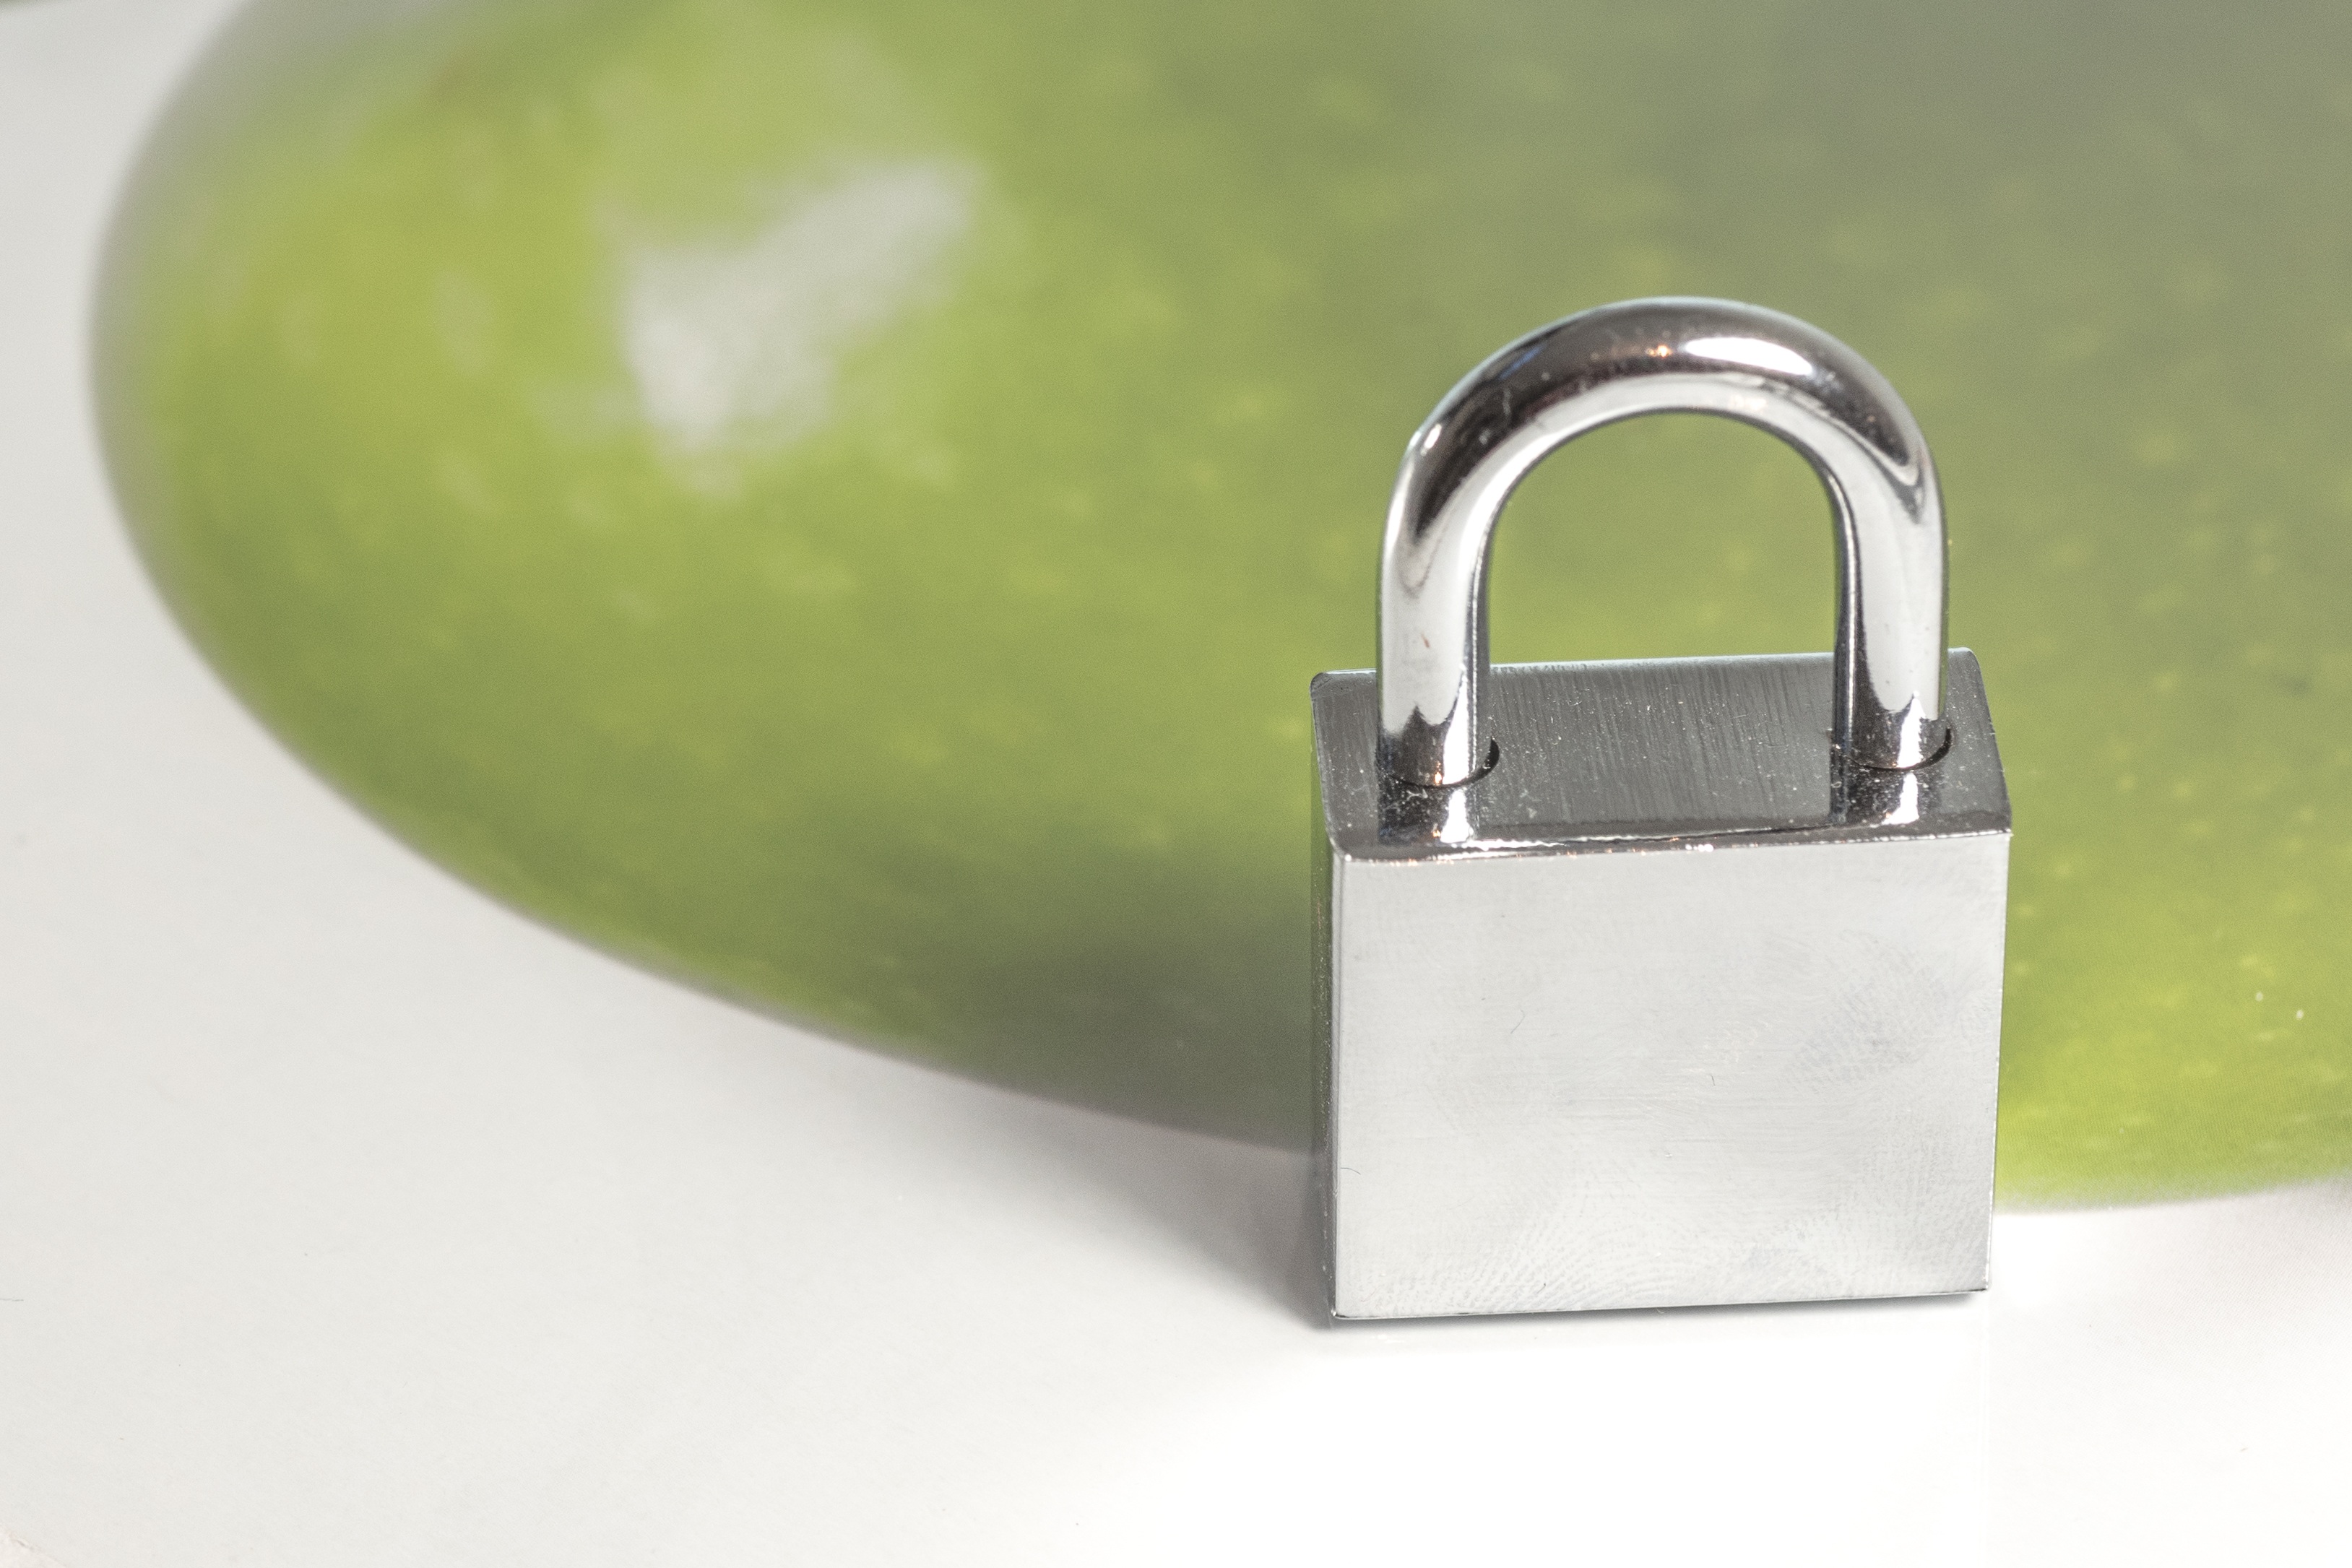
green, metal, castle, close, security, padlock, tap, closed, castles, locks to, capping, shut off, sure, key hole, lockable, security lock, fashion accessory